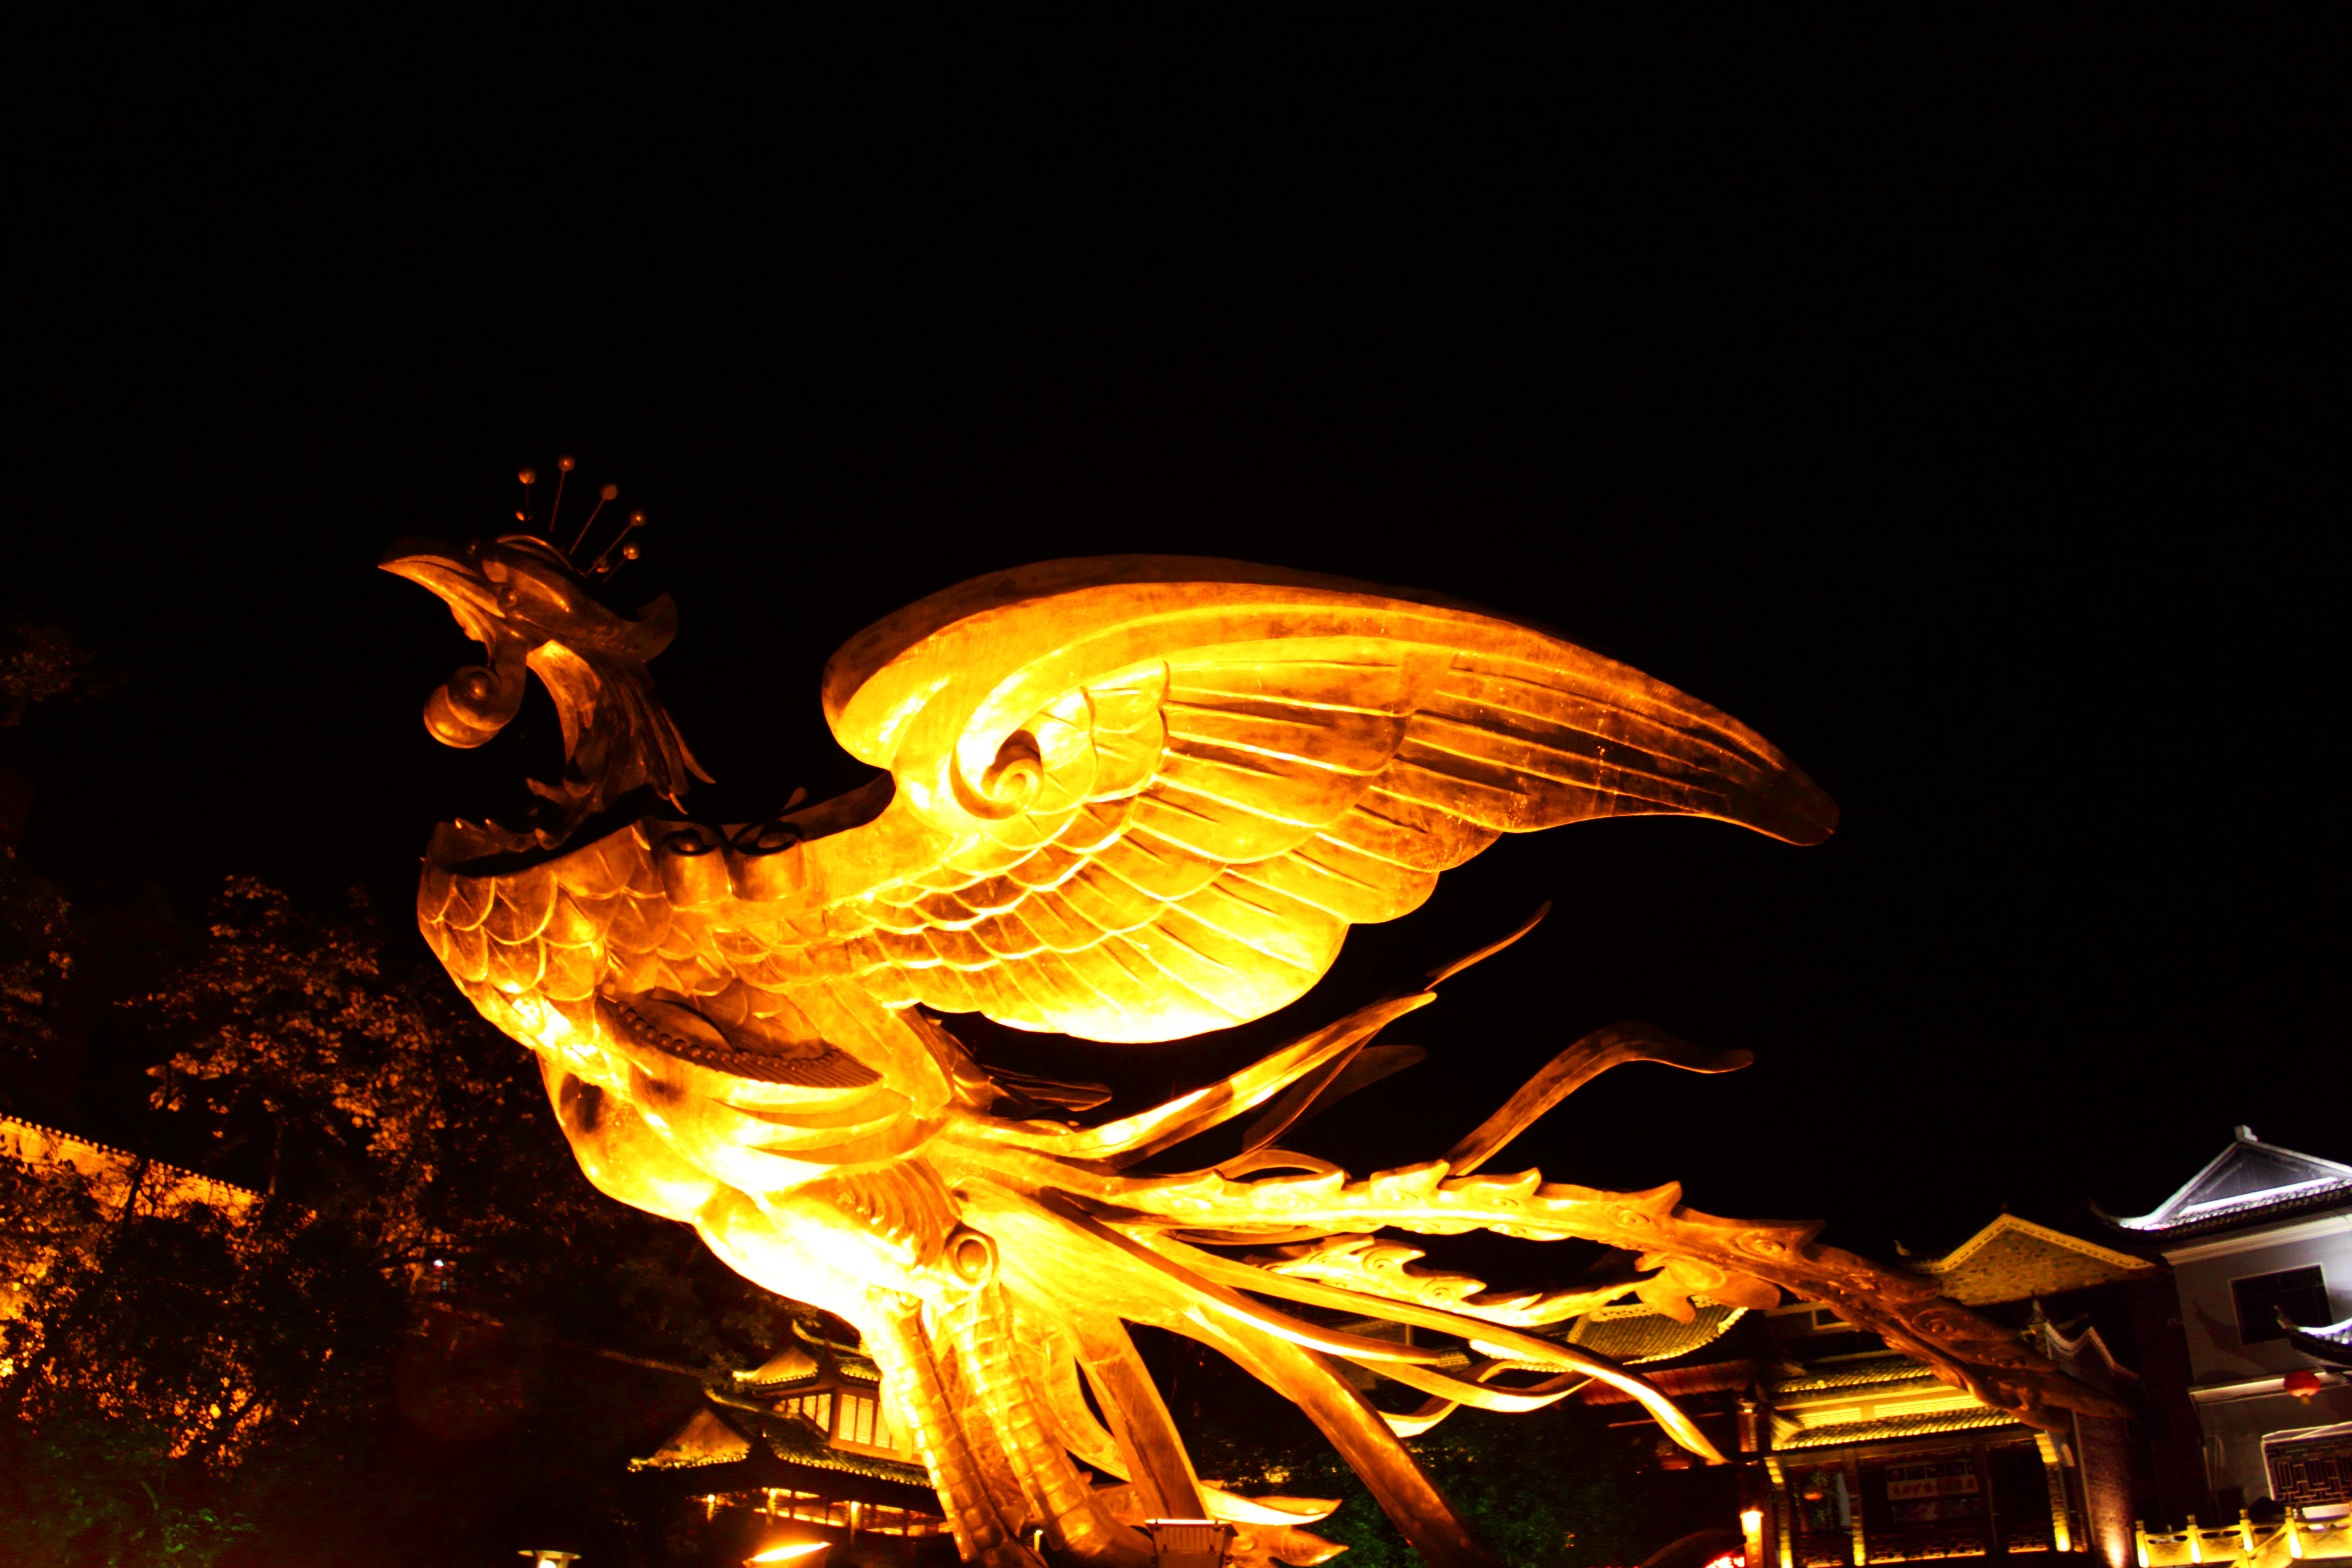
night, flame, fire, china, phoenix, hunan